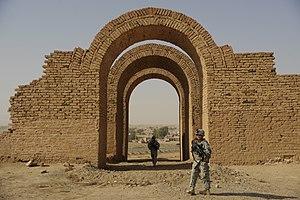
La Convention du patrimoine national, menée par l'Organisation des Nations unies pour l’éducation, la science et la culture désigne, en 1972, tous les sites du patrimoine mondial. D'après l'article 11.4 de la convention, l'UNESCO, ainsi que le Comité du patrimoine mondial, peuvent citer chaque lieu dans lequel des opérations majeures doivent être effectuées sur une Liste du patrimoine mondial en péril. Cette liste a été conçue pour informer la communauté internationale des conditions menaçant les caractéristiques mêmes qui ont permis l'inscription d'un bien et pour encourager des mesures correctives.